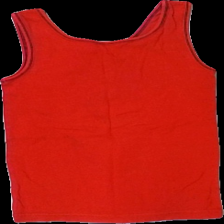
View: back
Type: Tank top
Category: Children
Brand: Not in the list
Brand text on label: topolino
Colors: Red, Black
Material: 100% cotton
Pattern: Other
Cut: Regular
Size: 122
Season: All
Damage location: middle center
Damage 2 location: top center
Damage 3 location: top right
Price range: <50
Recommended usage: Export
Description: rött linne med bilar på, urtvättad
Comment: urtvättad